Pearl Beach, New South Wales

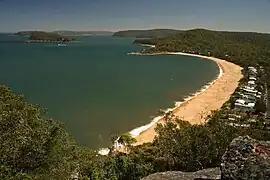
Pearl Beach from Mount Ettalong, showing nearby Lion Island (New South Wales) and Pittwater in the distance

Pearl Beach is a suburb of on the Central Coast of New South Wales, Australia. Pearl Beach was assigned 'suburb' status by the Geographical Names Board of NSW on 25 October 1991.